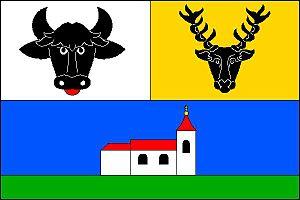
Havraň est une commune du district de Most, dans la région d'Ústí nad Labem, en Tchéquie. Sa population s'élevait à 697 habitants en 2018.